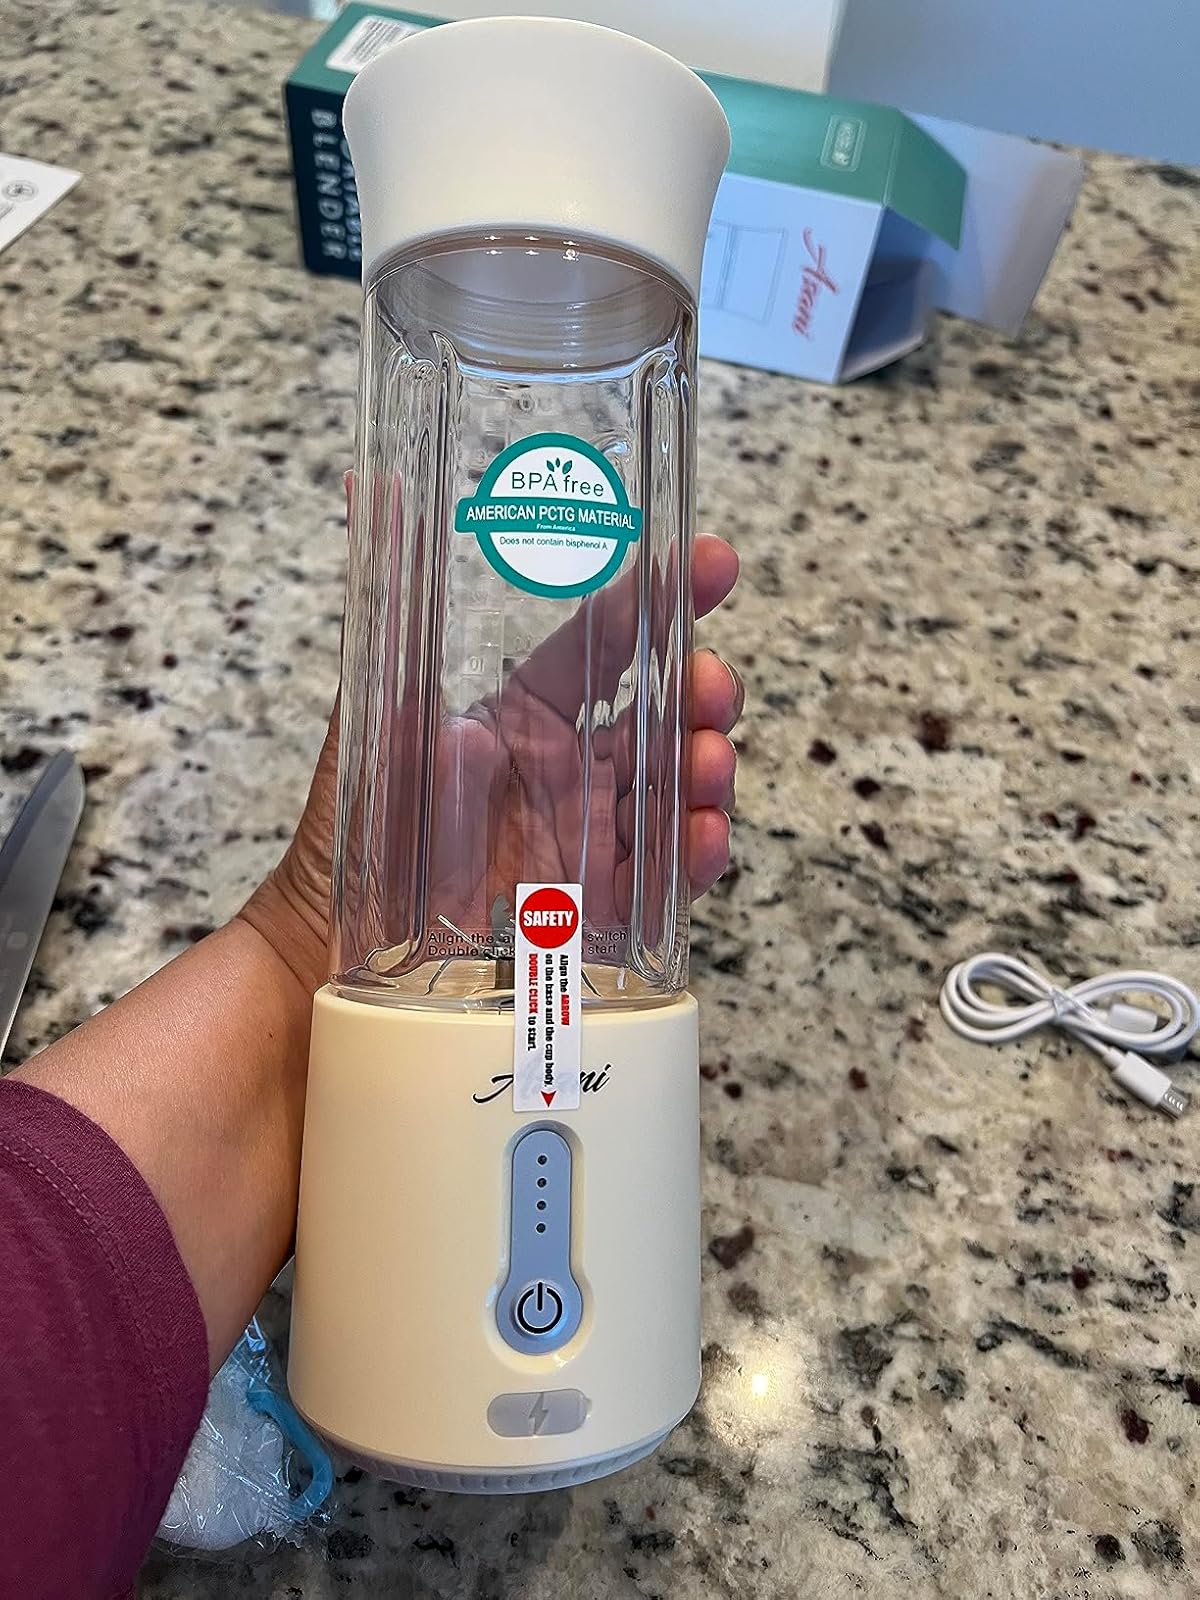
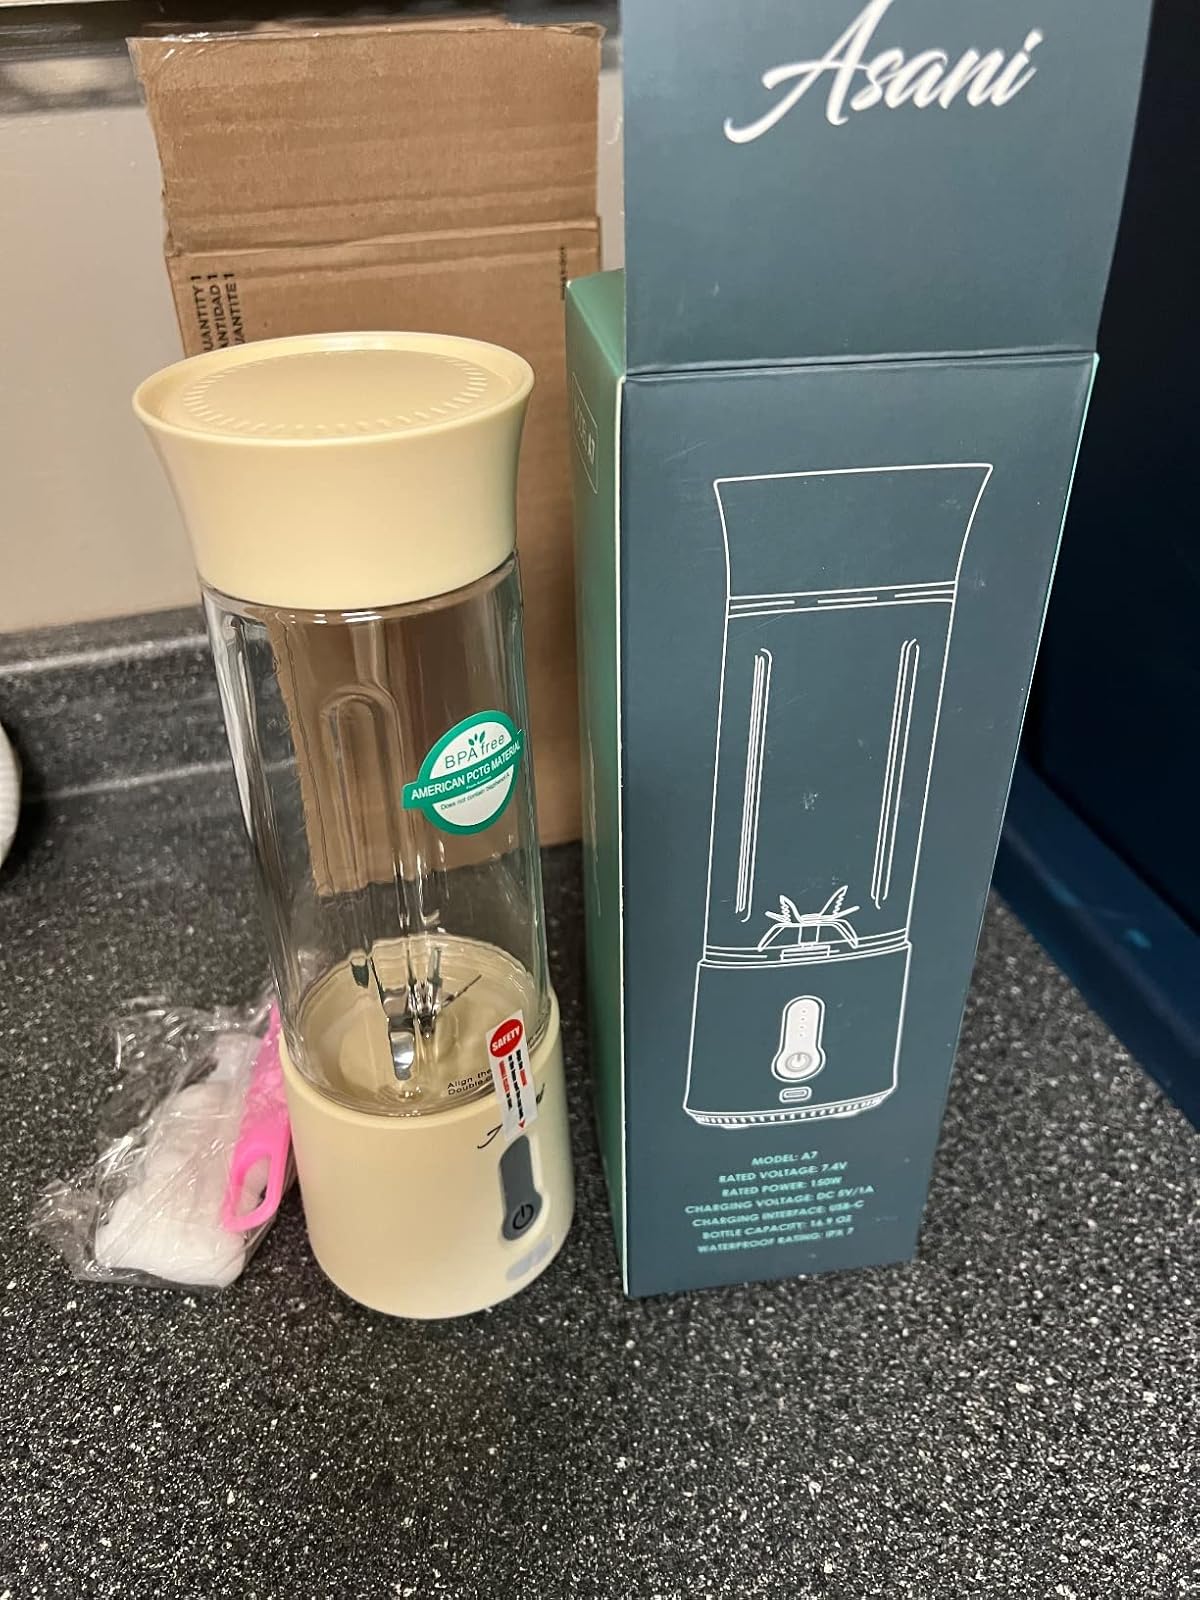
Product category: items_blender
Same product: yes